Canadian Gaelic

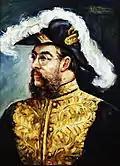
Thomas Robert McInnes (Canadian Gaelic: )

The poet Mìcheal Mór MacDhòmhnaill emigrated from South Uist to Cape Breton around 1775 and a poem describing his first winter there survives. Anna NicGillìosa emigrated from Morar to Glengarry County, Ontario in 1786 and a Gaelic poem in praise of her new home also survives. Lord Selkirk's settler Calum Bàn MacMhannain, alias Malcolm Buchanan, left behind the song-poem "Òran an Imrich" ("The Song of Emigration"), which describes his 1803 voyage from the Isle of Skye to Belfast, Prince Edward Island and his impressions of his new home as "Eilean an Àigh" ("The Island of Prosperity"). Ailean a' Ridse MacDhòmhnaill (Allan The Ridge MacDonald) emigrated with his family from Ach nan Comhaichean, Glen Spean, Lochaber to Mabou, Nova Scotia in 1816 and composed many works of Gaelic poetry as a homesteader in Cape Breton and in Antigonish County. The most prolific emigre poet was John MacLean of Caolas, Tiree, the former Chief Bard to the 15th Chief of Clan MacLean of Coll, who emigrated with his family to Nova Scotia in 1819.